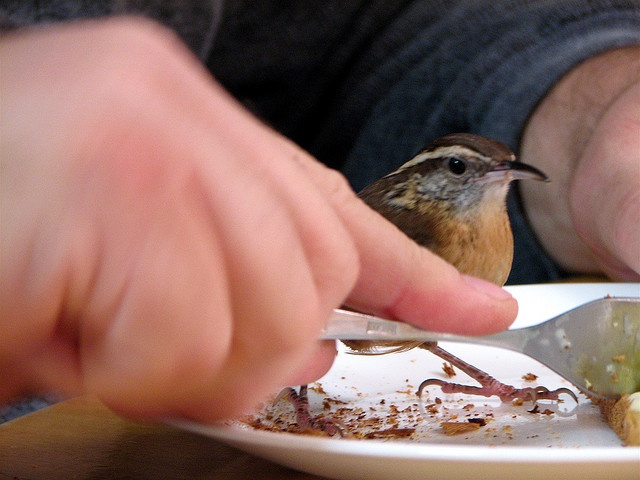
A little bird sitting on someone's plate while they finish their food.
A bird is standing beside someone eating a dessert.
A bird is on the plate of someone who is eating.
A small bird sitting next to a white plate.
A brown and tan bird on a white plate with a persons hand holding a fork.